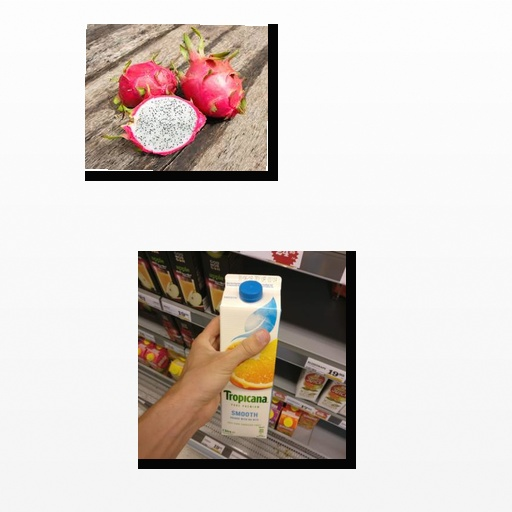
Food items: mixed_juice, dragon_fruit